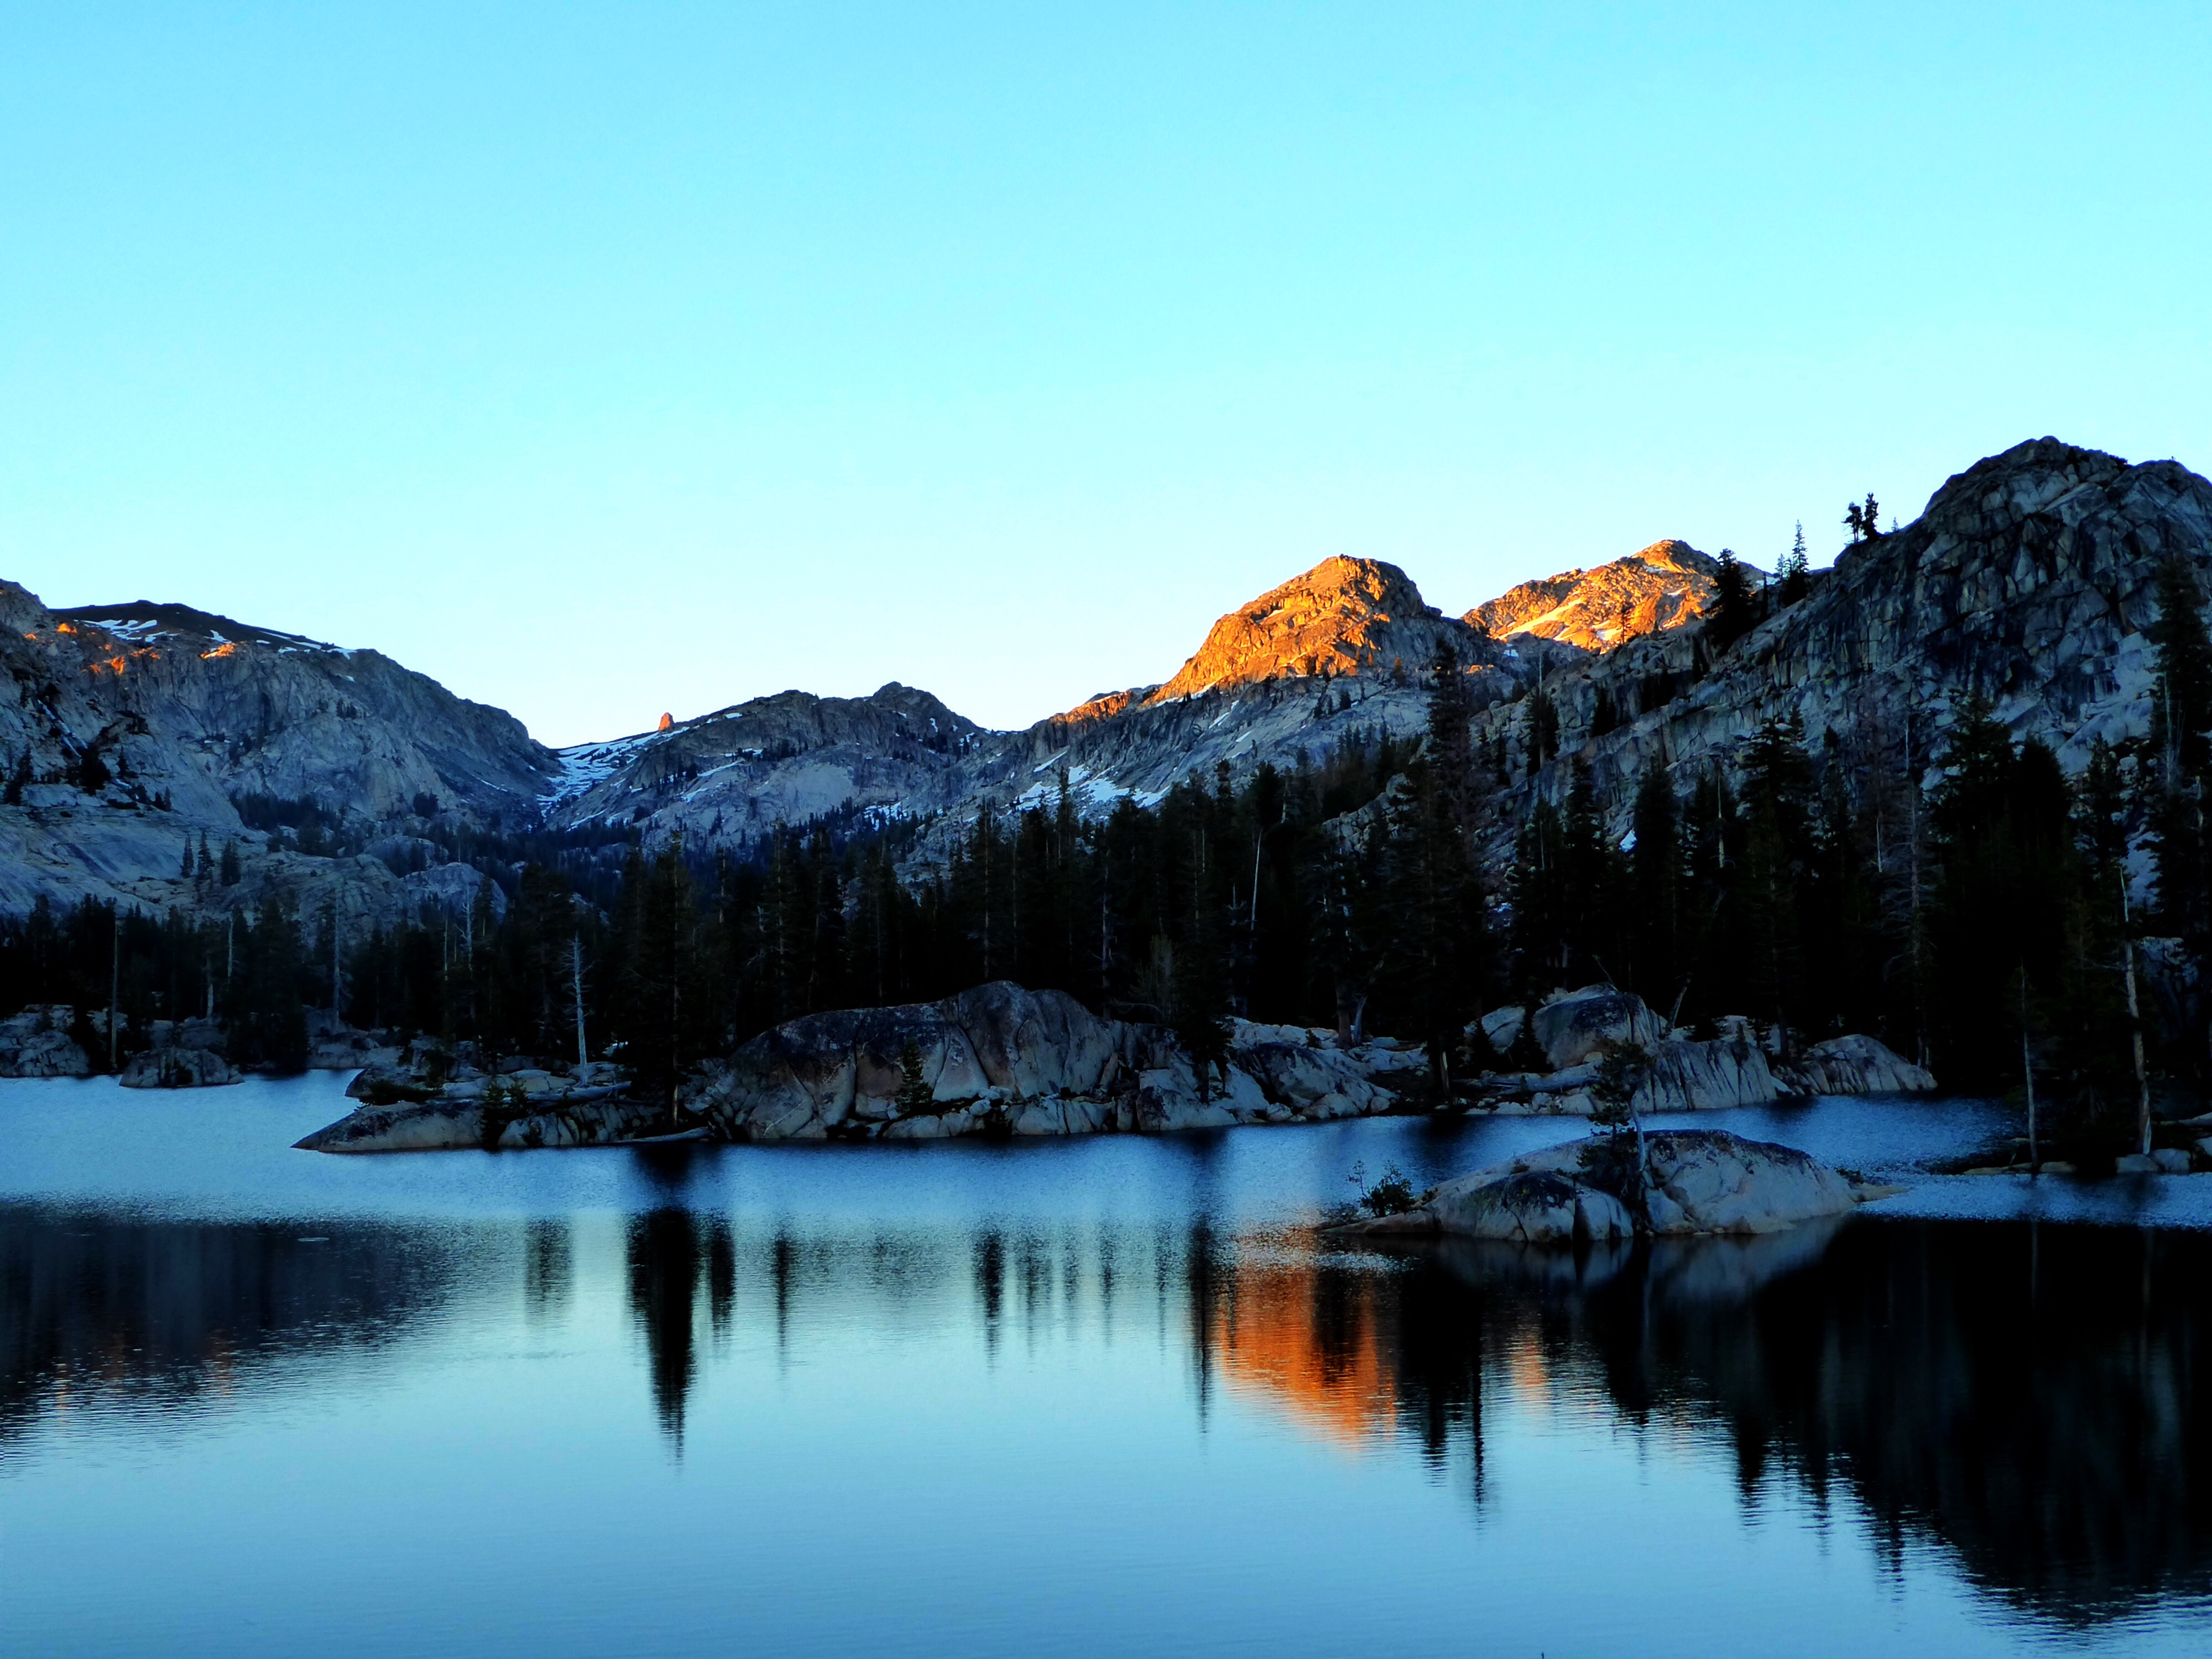
landscape, tree, water, nature, wilderness, mountain, snow, winter, cloud, sunrise, morning, lake, dawn, mountain range, dusk, ice, evening, reflection, autumn, season, body of water, alps, loch, atmospheric phenomenon, mountainous landforms